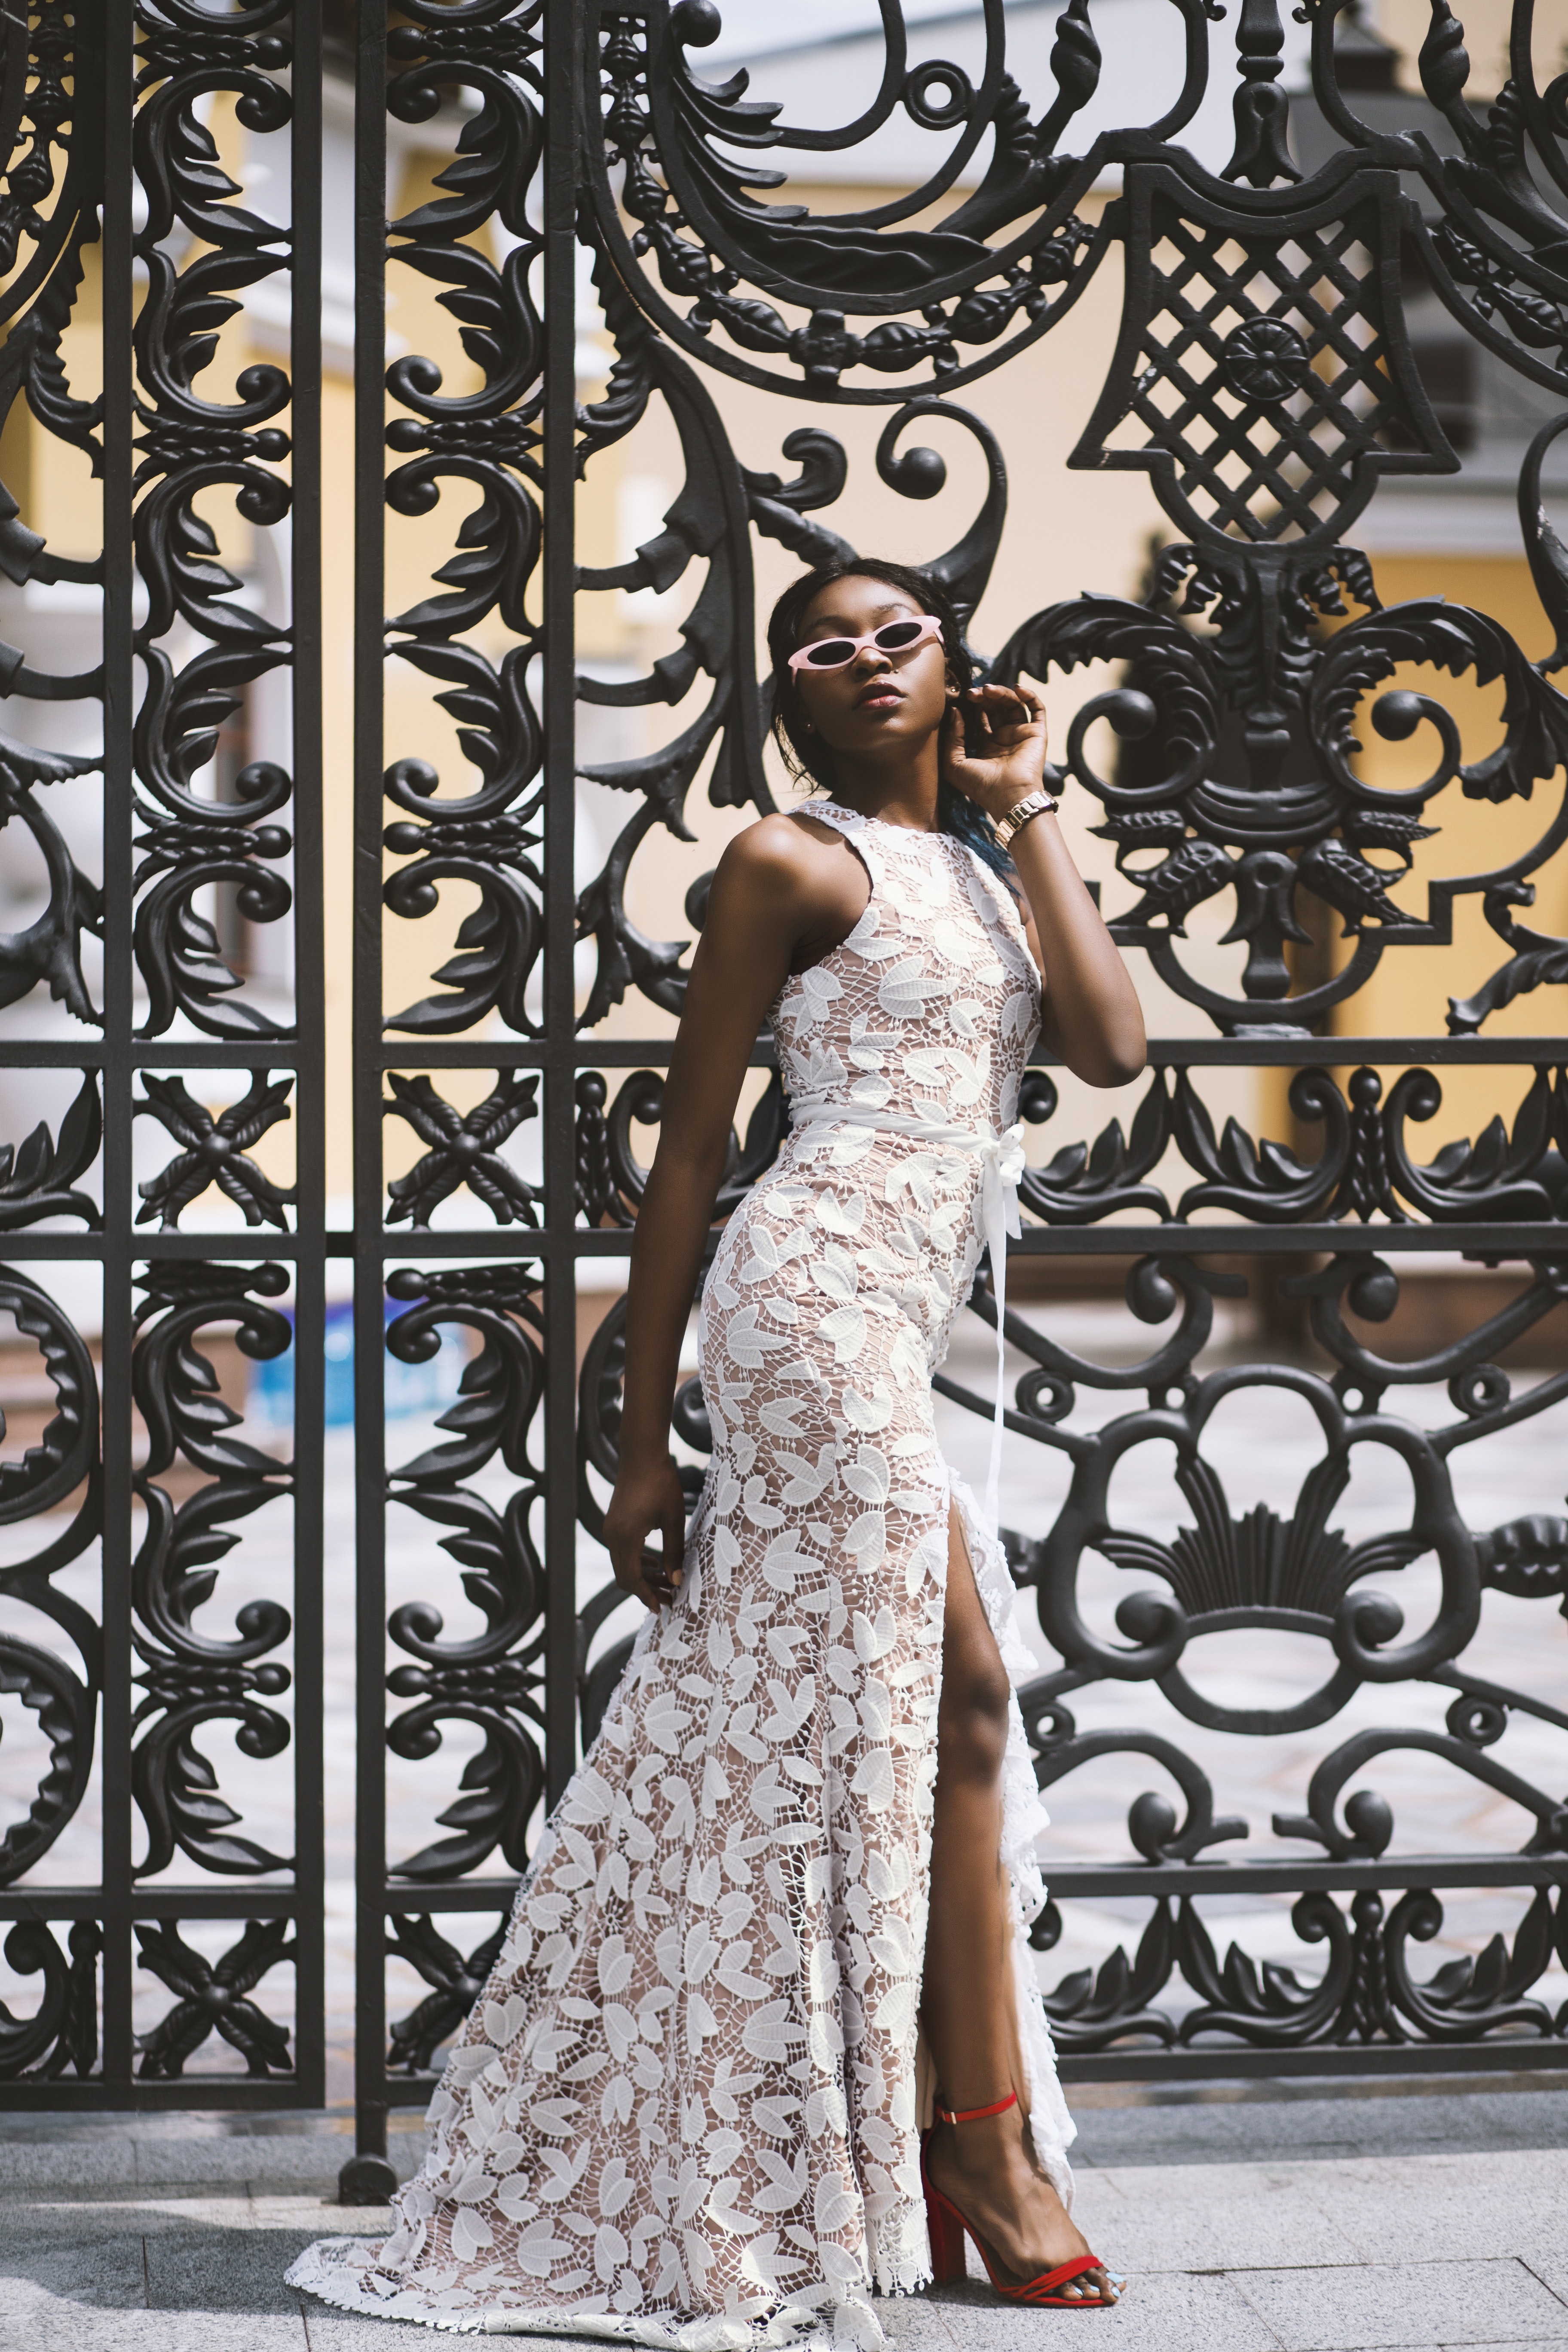
dress, clothing, shoulder, fashion model, photograph, gown, fashion, Strapless dress, haute couture, beauty, photo shoot, formal wear, a line, joint, waist, photography, bridal party dress, cocktail dress, wedding dress, model, event, long hair, fashion design, pattern, prom, Sheath dress, street fashion, neck, style